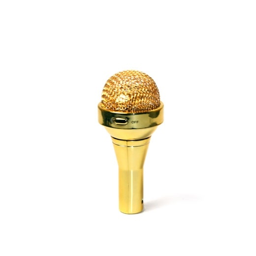
get the party started with this golden microphone shaped speaker .